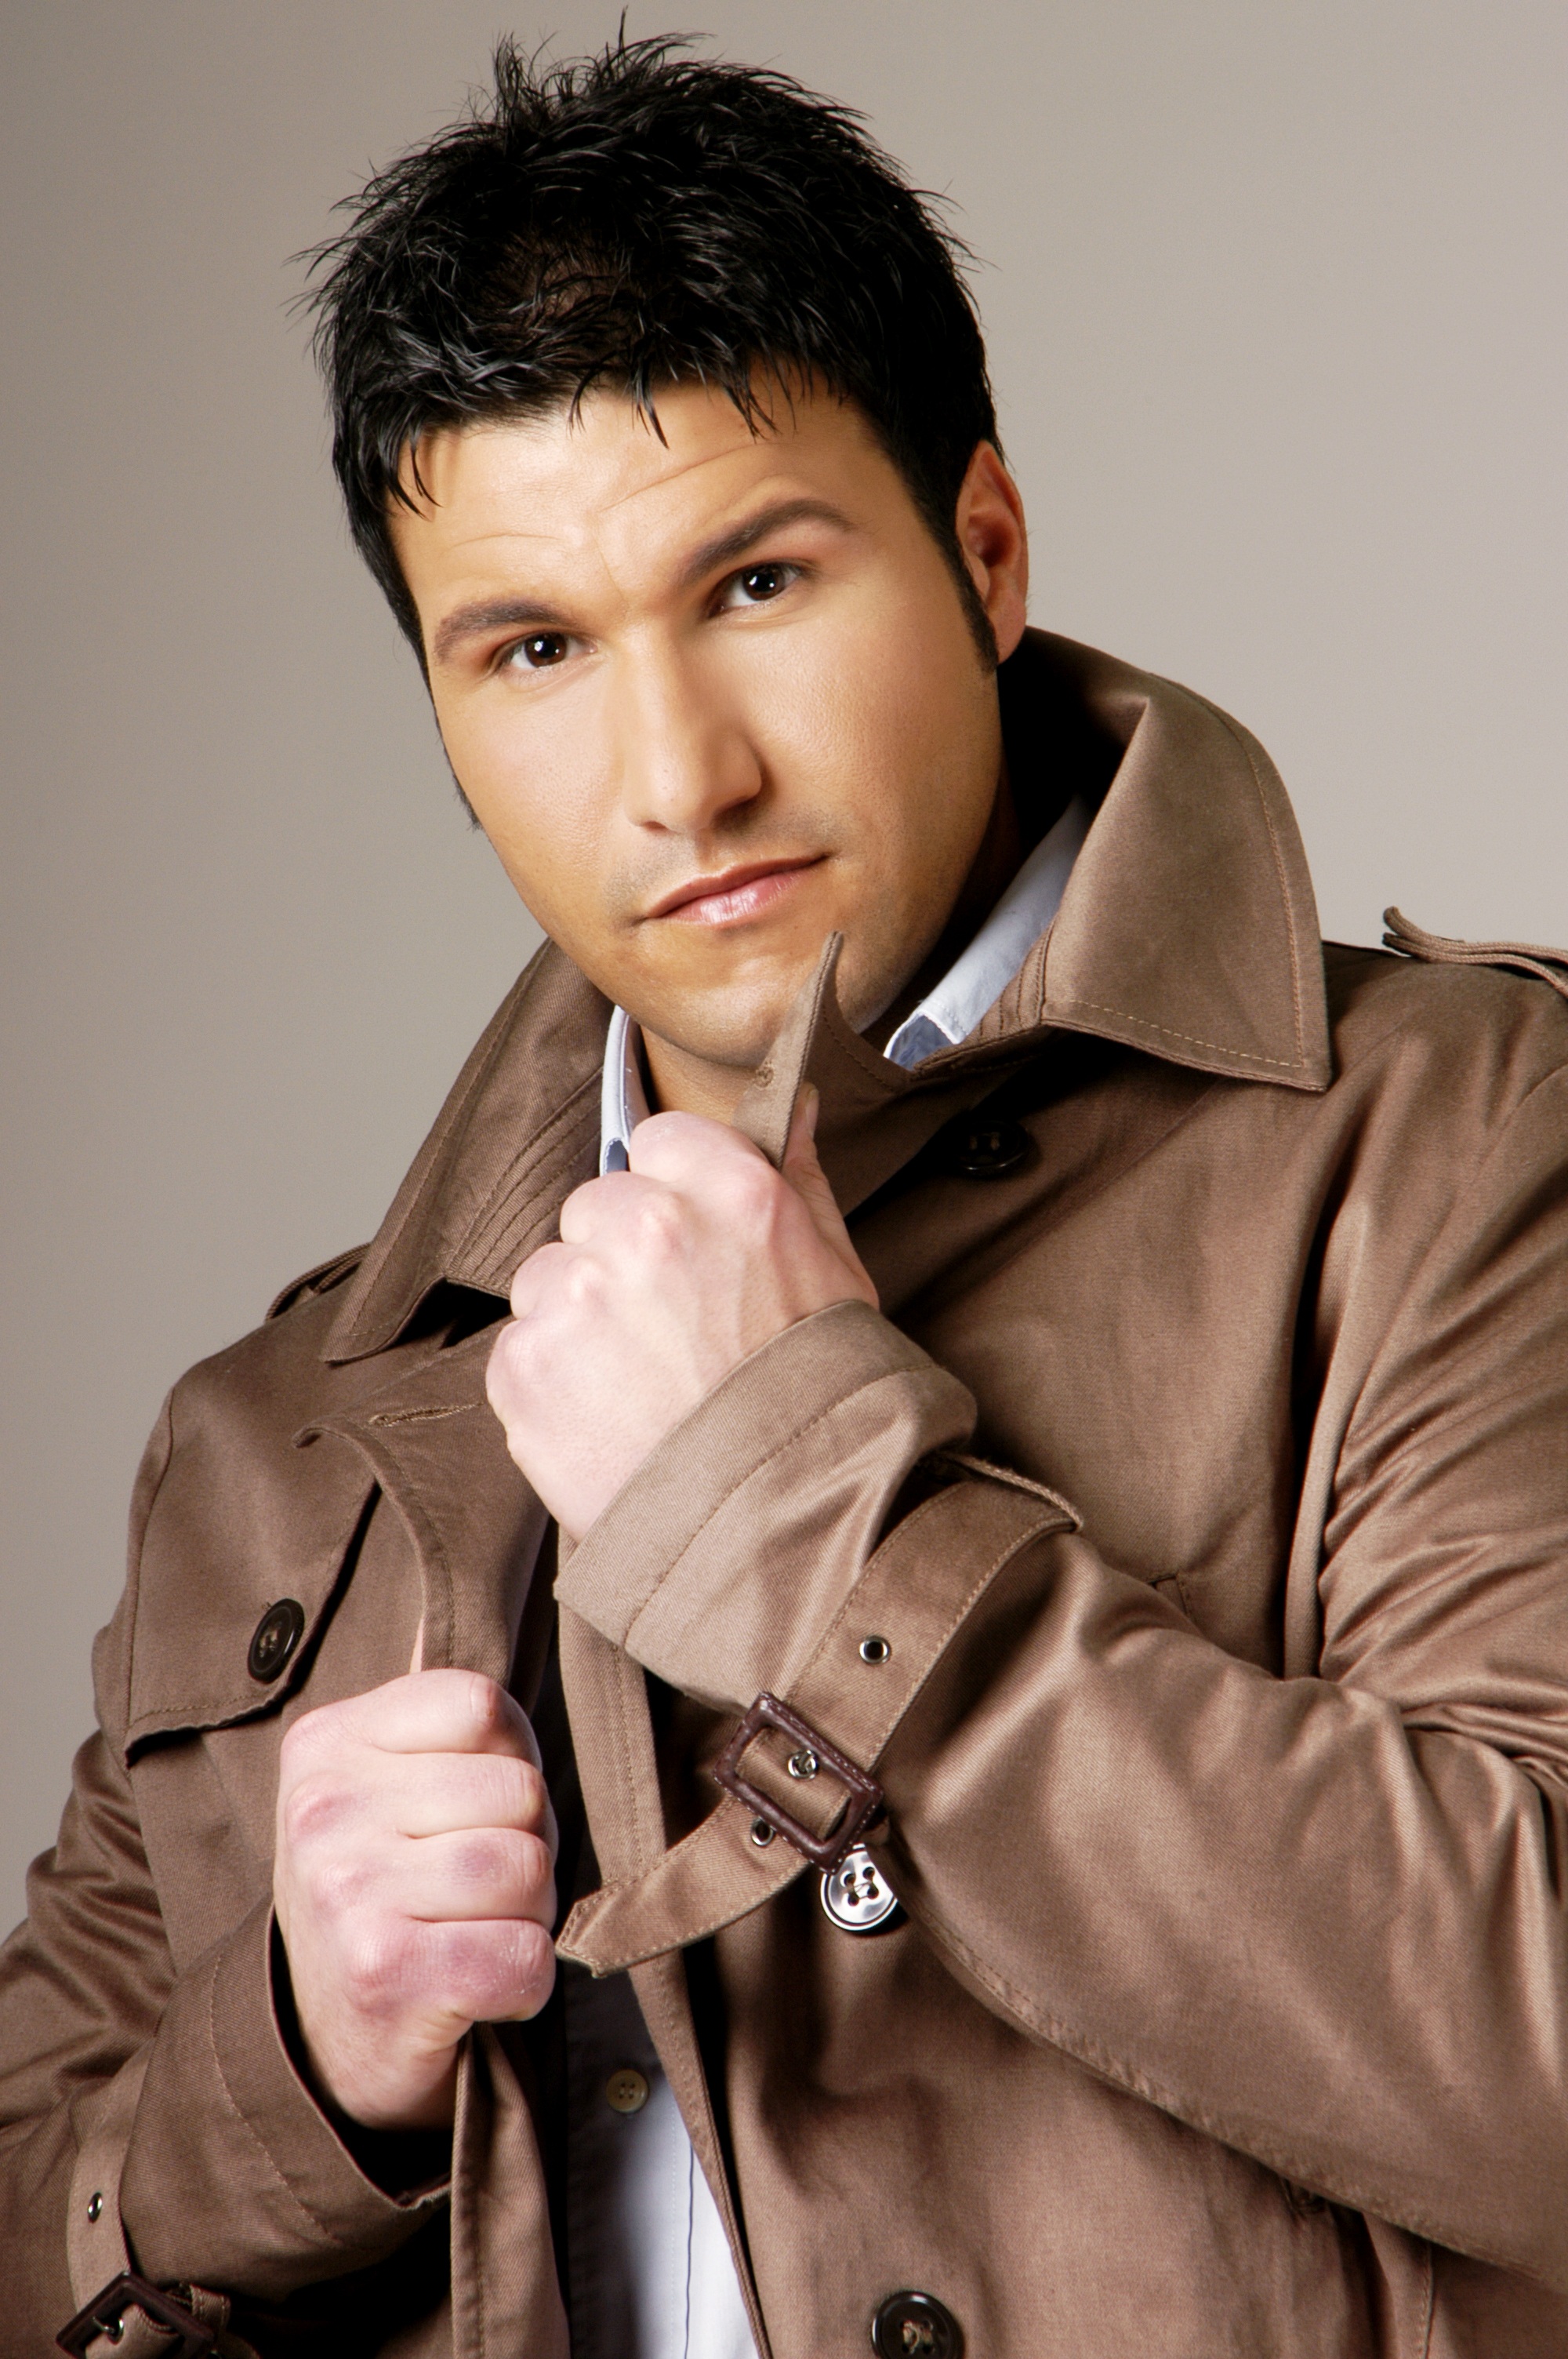
man, person, boy, male, guy, portrait, model, child, fashion, clothing, outerwear, jazz, italian, photo shoot, wise de martino